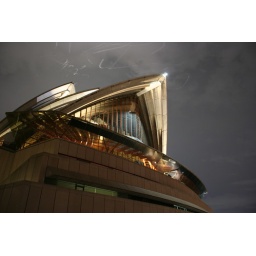
sydney opera house - the zigzag lines in the sky are seagulls flying around!